Camillo Filippi

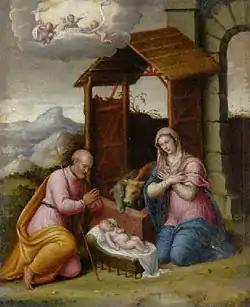
"Nativity"

Camillo Filippi (died 1574) was an Italian painter who flourished about the middle of the 16th century.